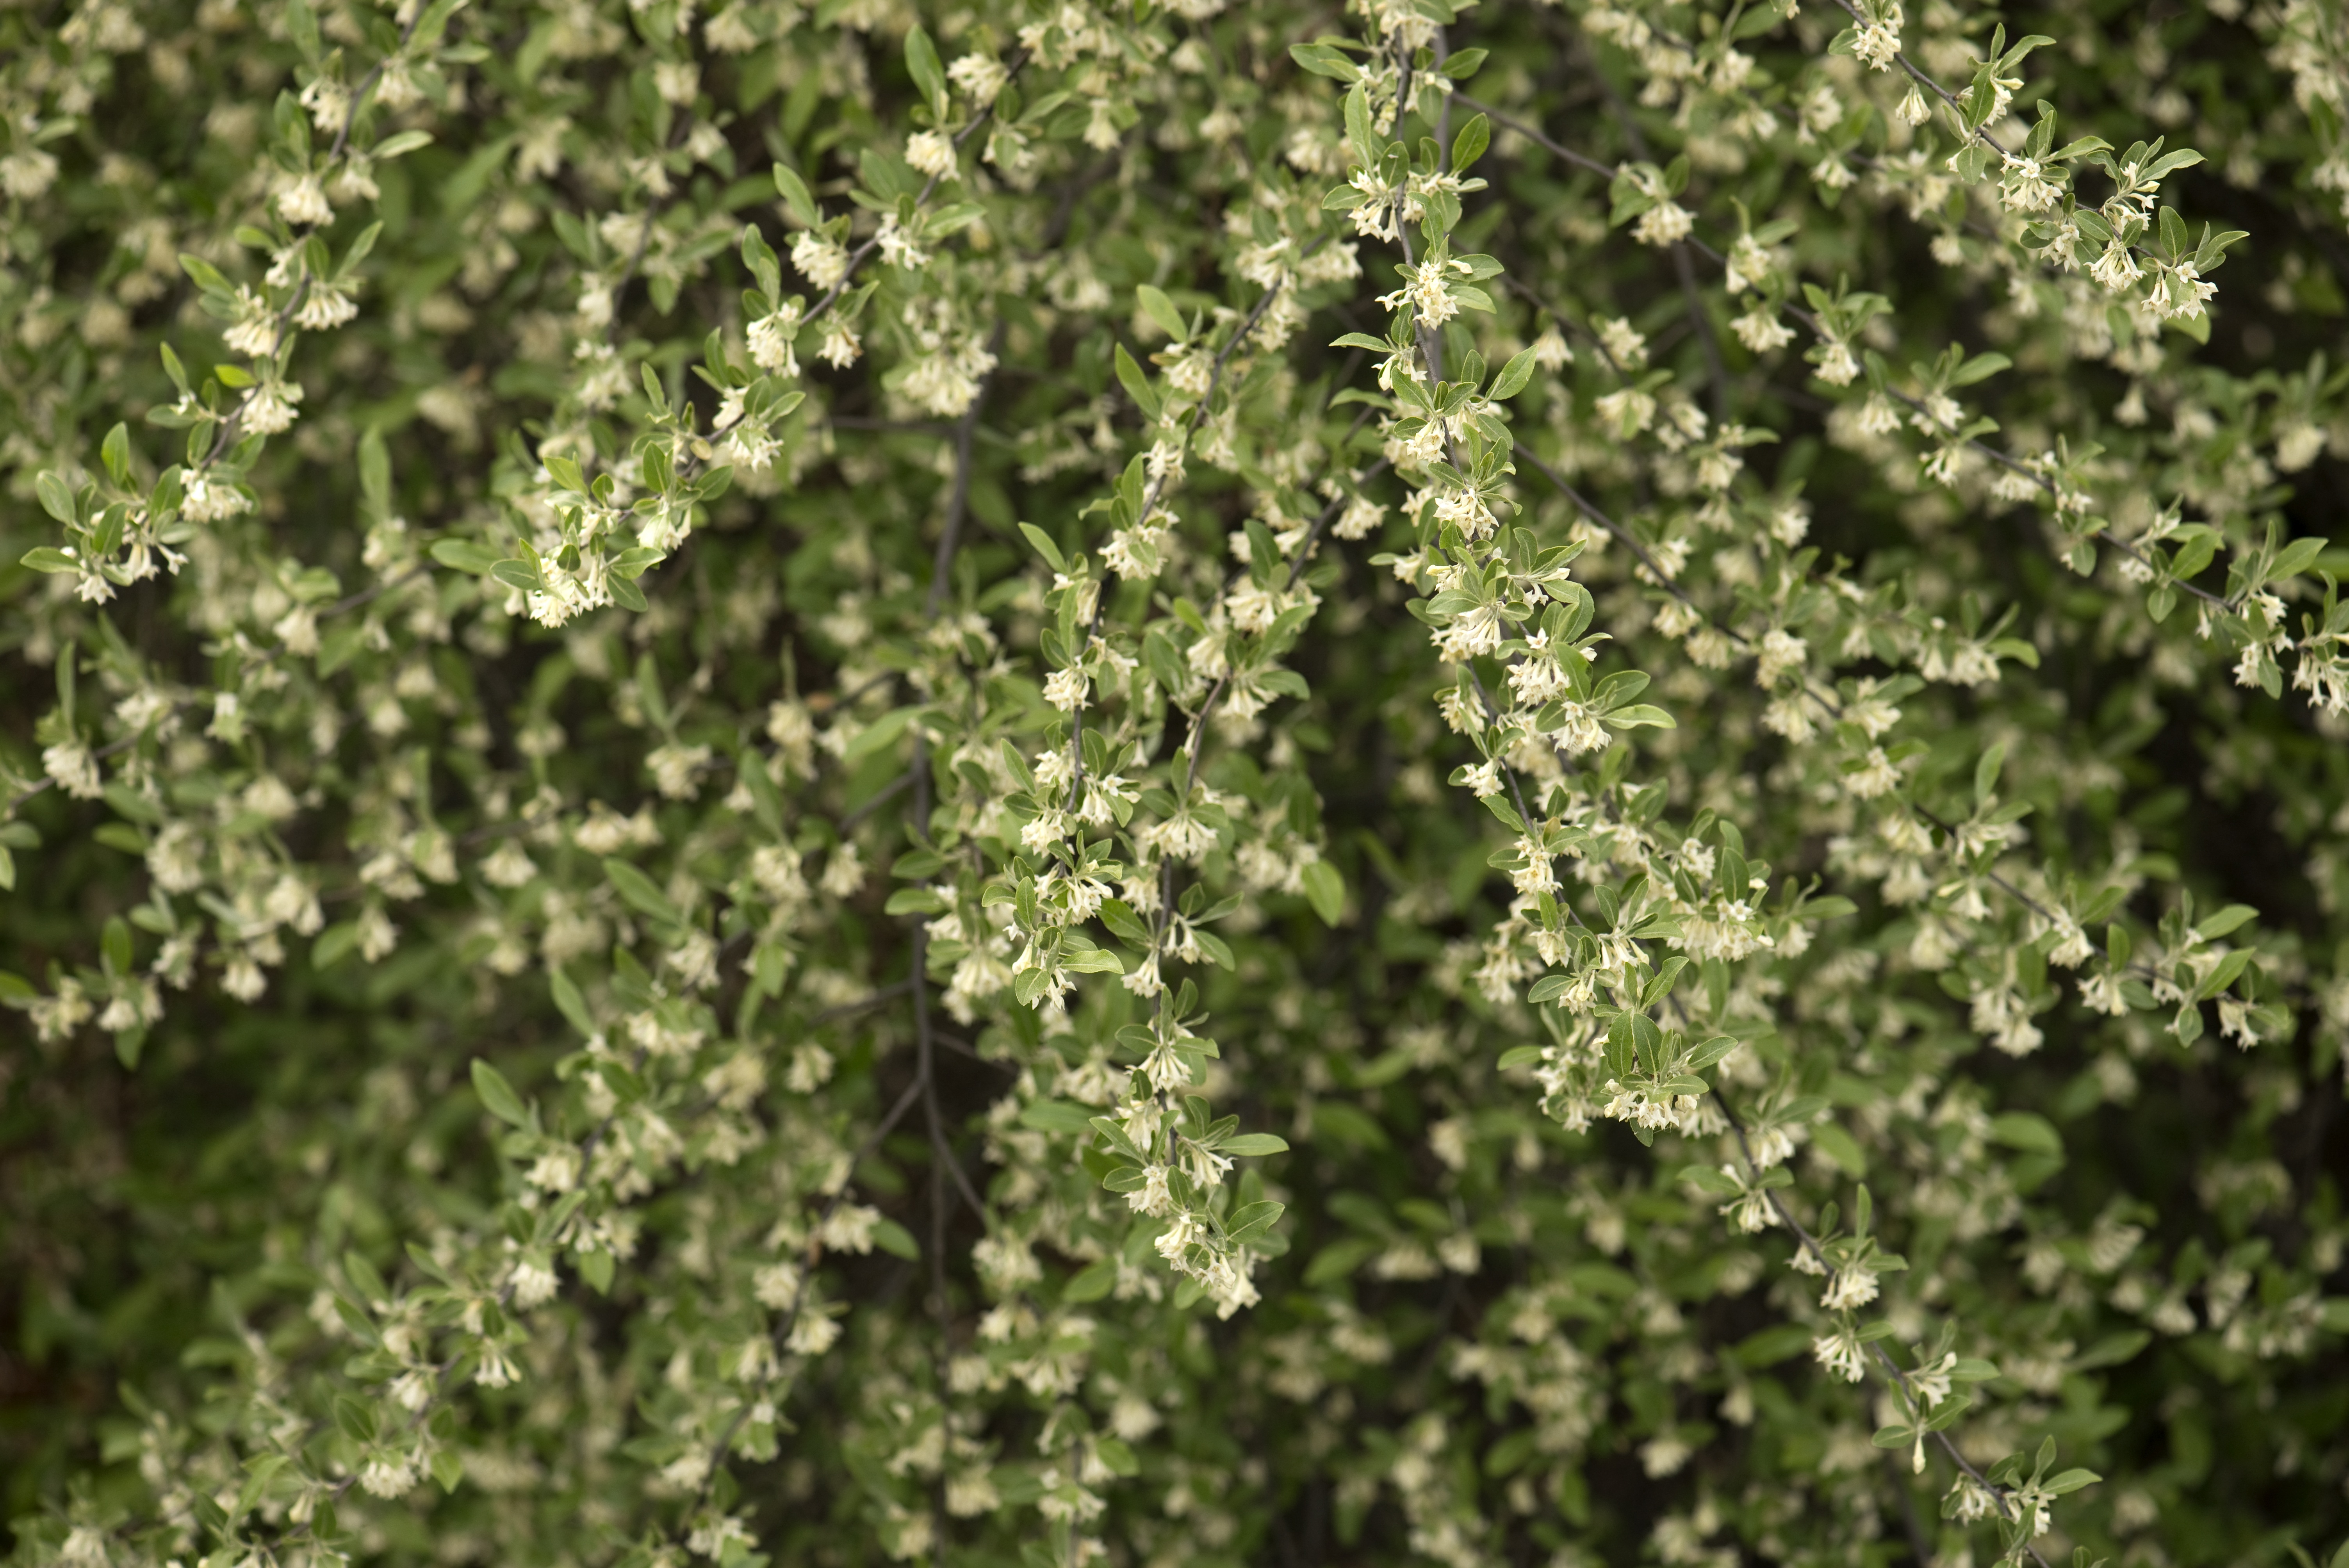
background, bloom, blooming, bush, flora, flowers, green, growing, growth, natural, nature, outdoors, park, plants, spring, white